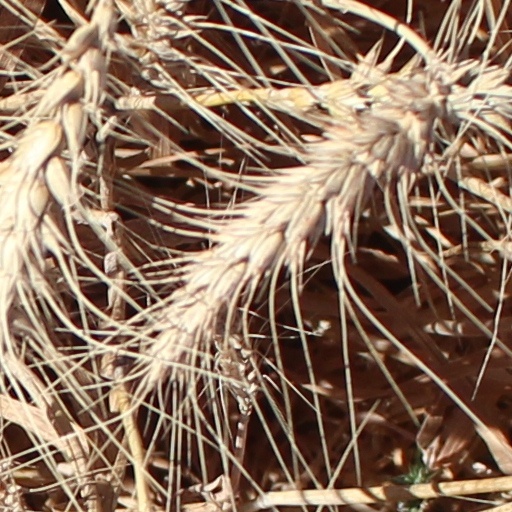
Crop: wheat